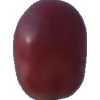
Label: pink_grape